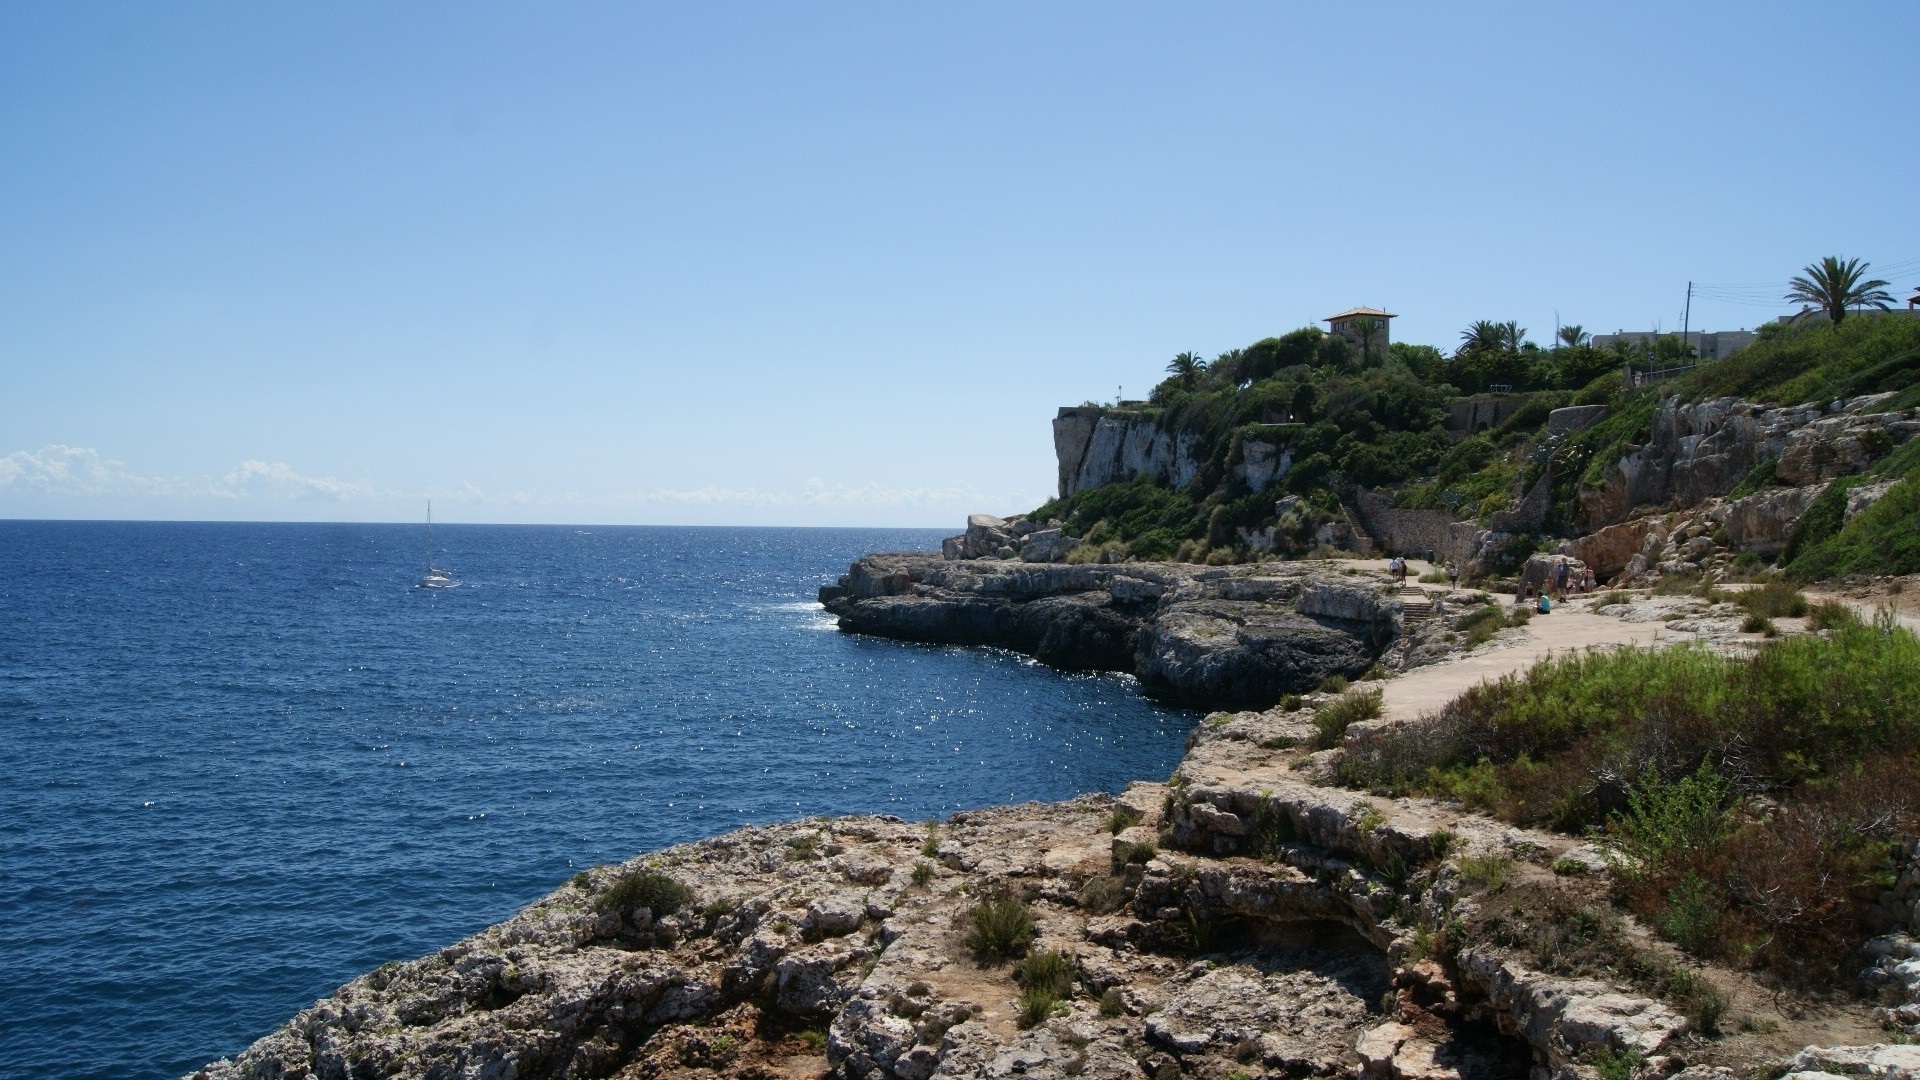
beach, sea, coast, rock, ocean, shore, vacation, cliff, cove, mediterranean, bay, rocky, stack, terrain, spain, mallorca, rocky coast, booked, cape, islet, landform, balearic islands, cala figuera, geographical feature, promontory